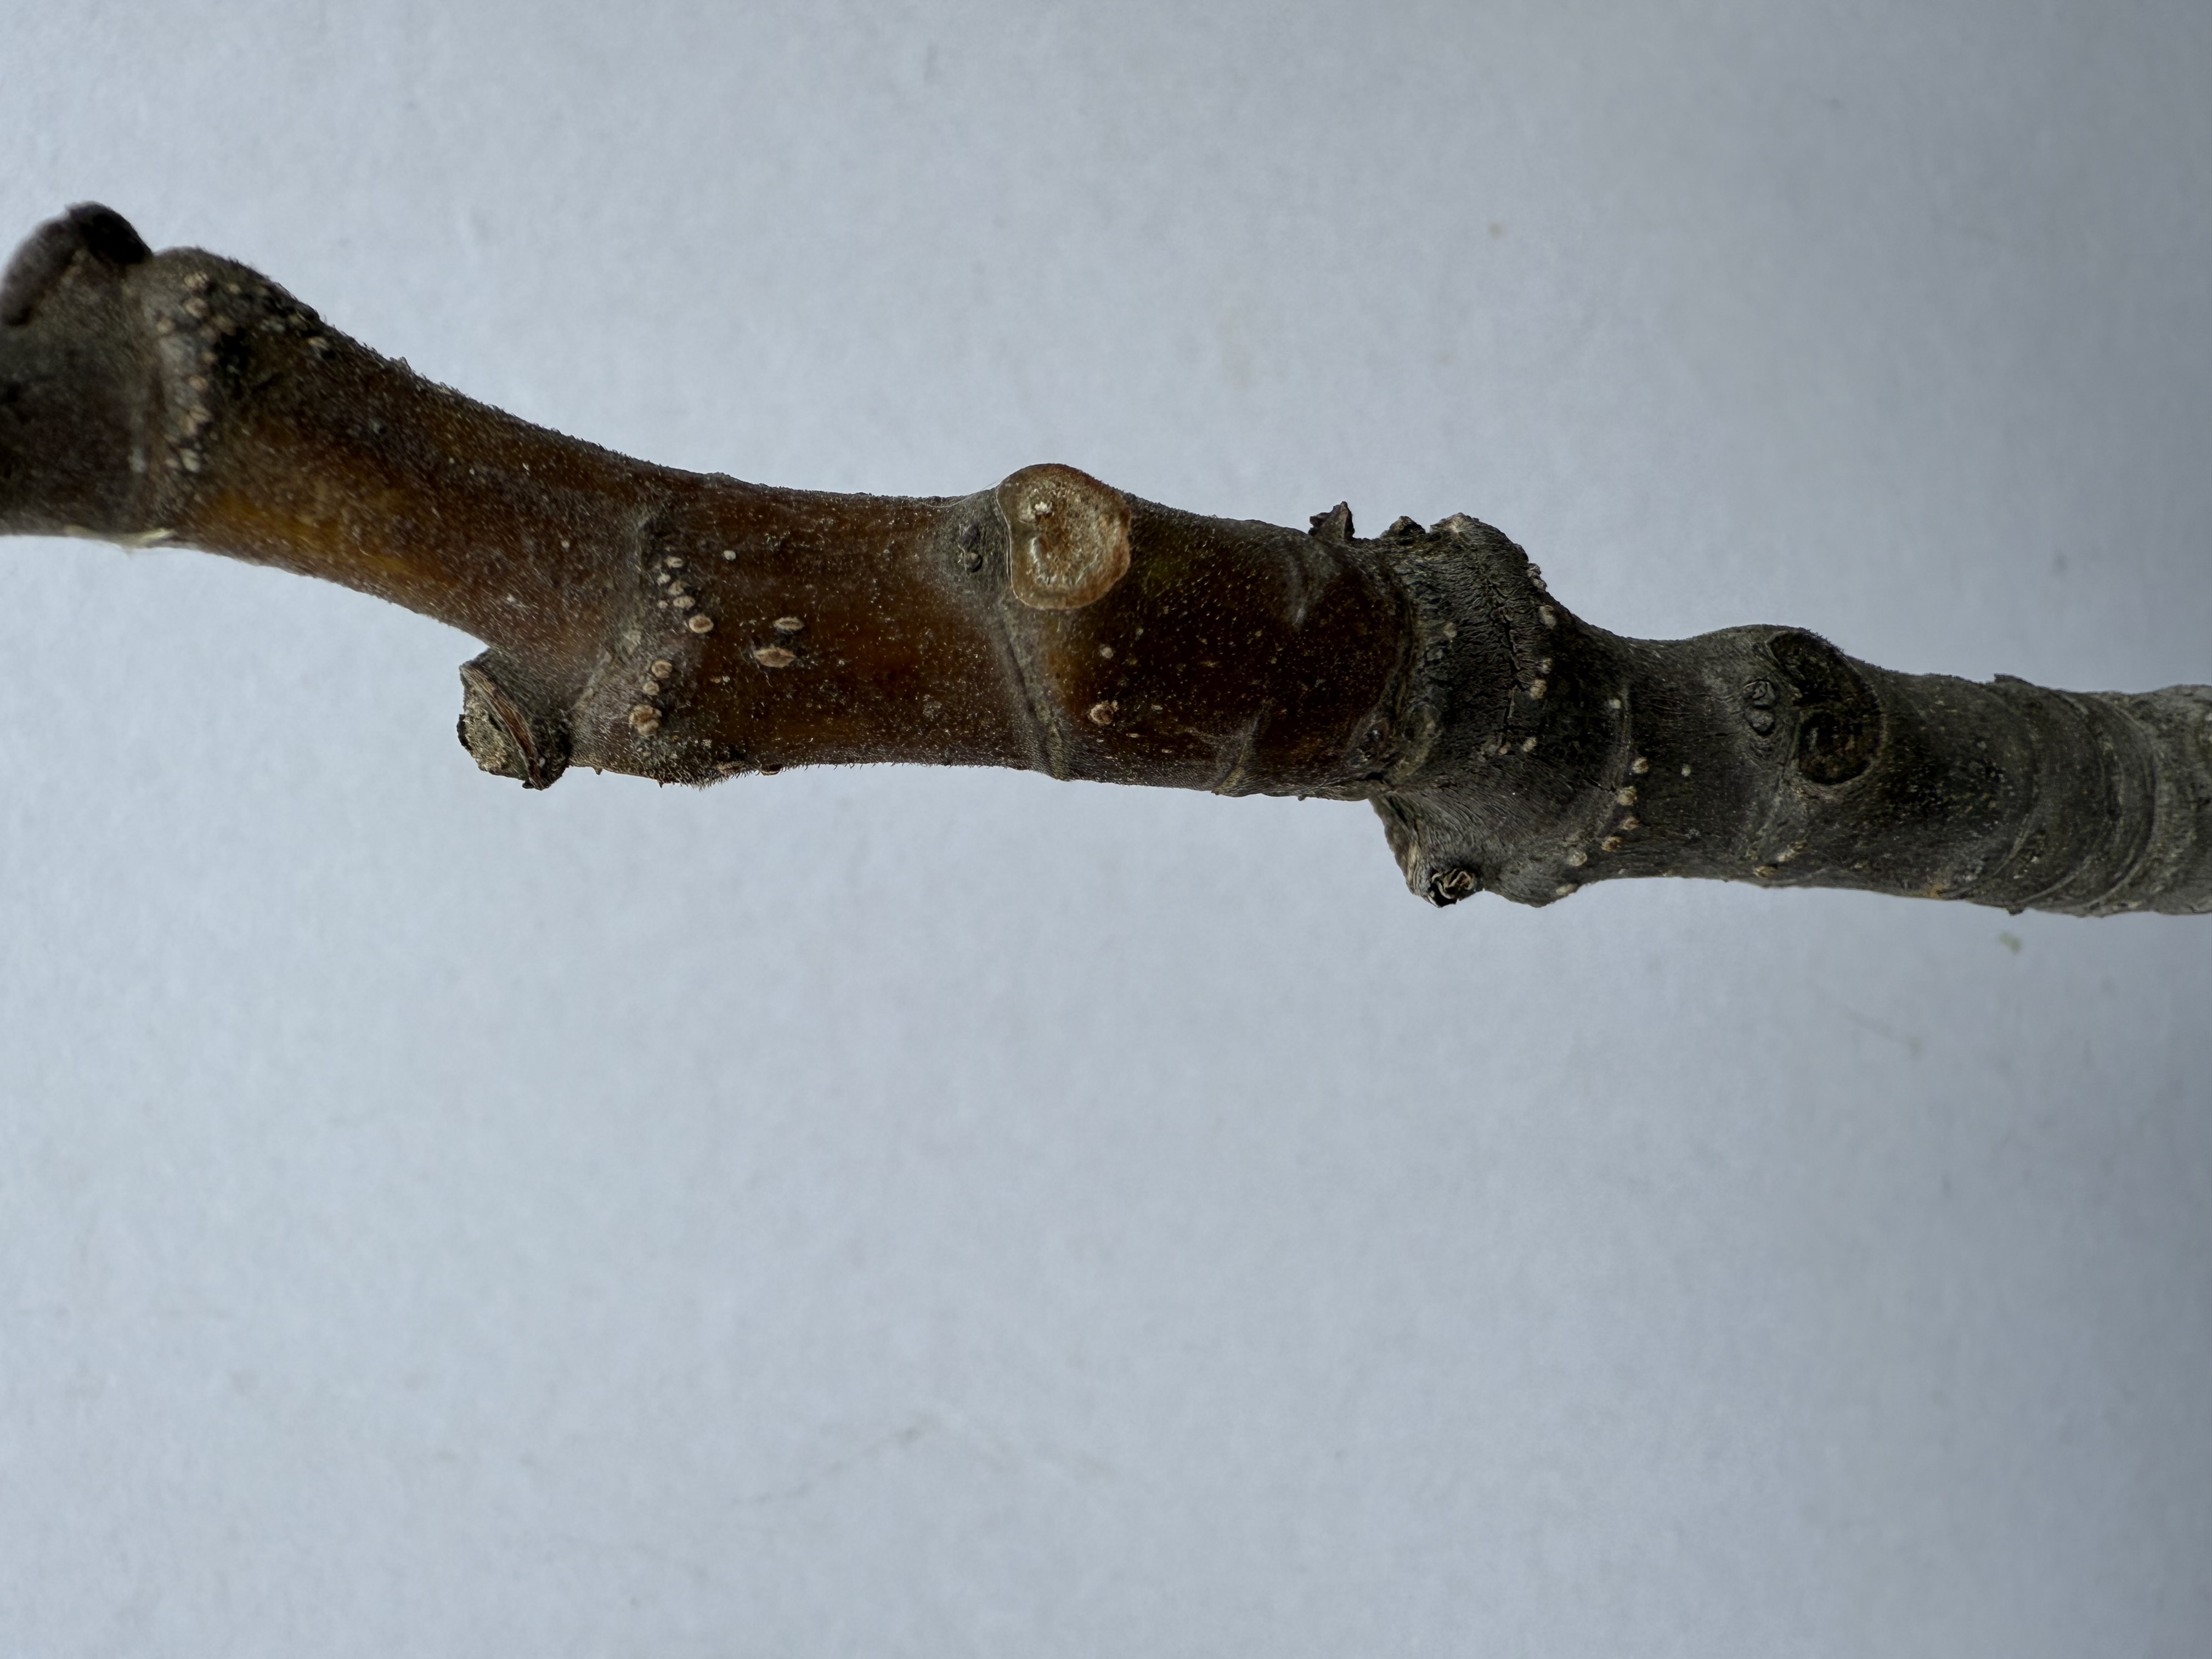
Variety: Patlican Fig